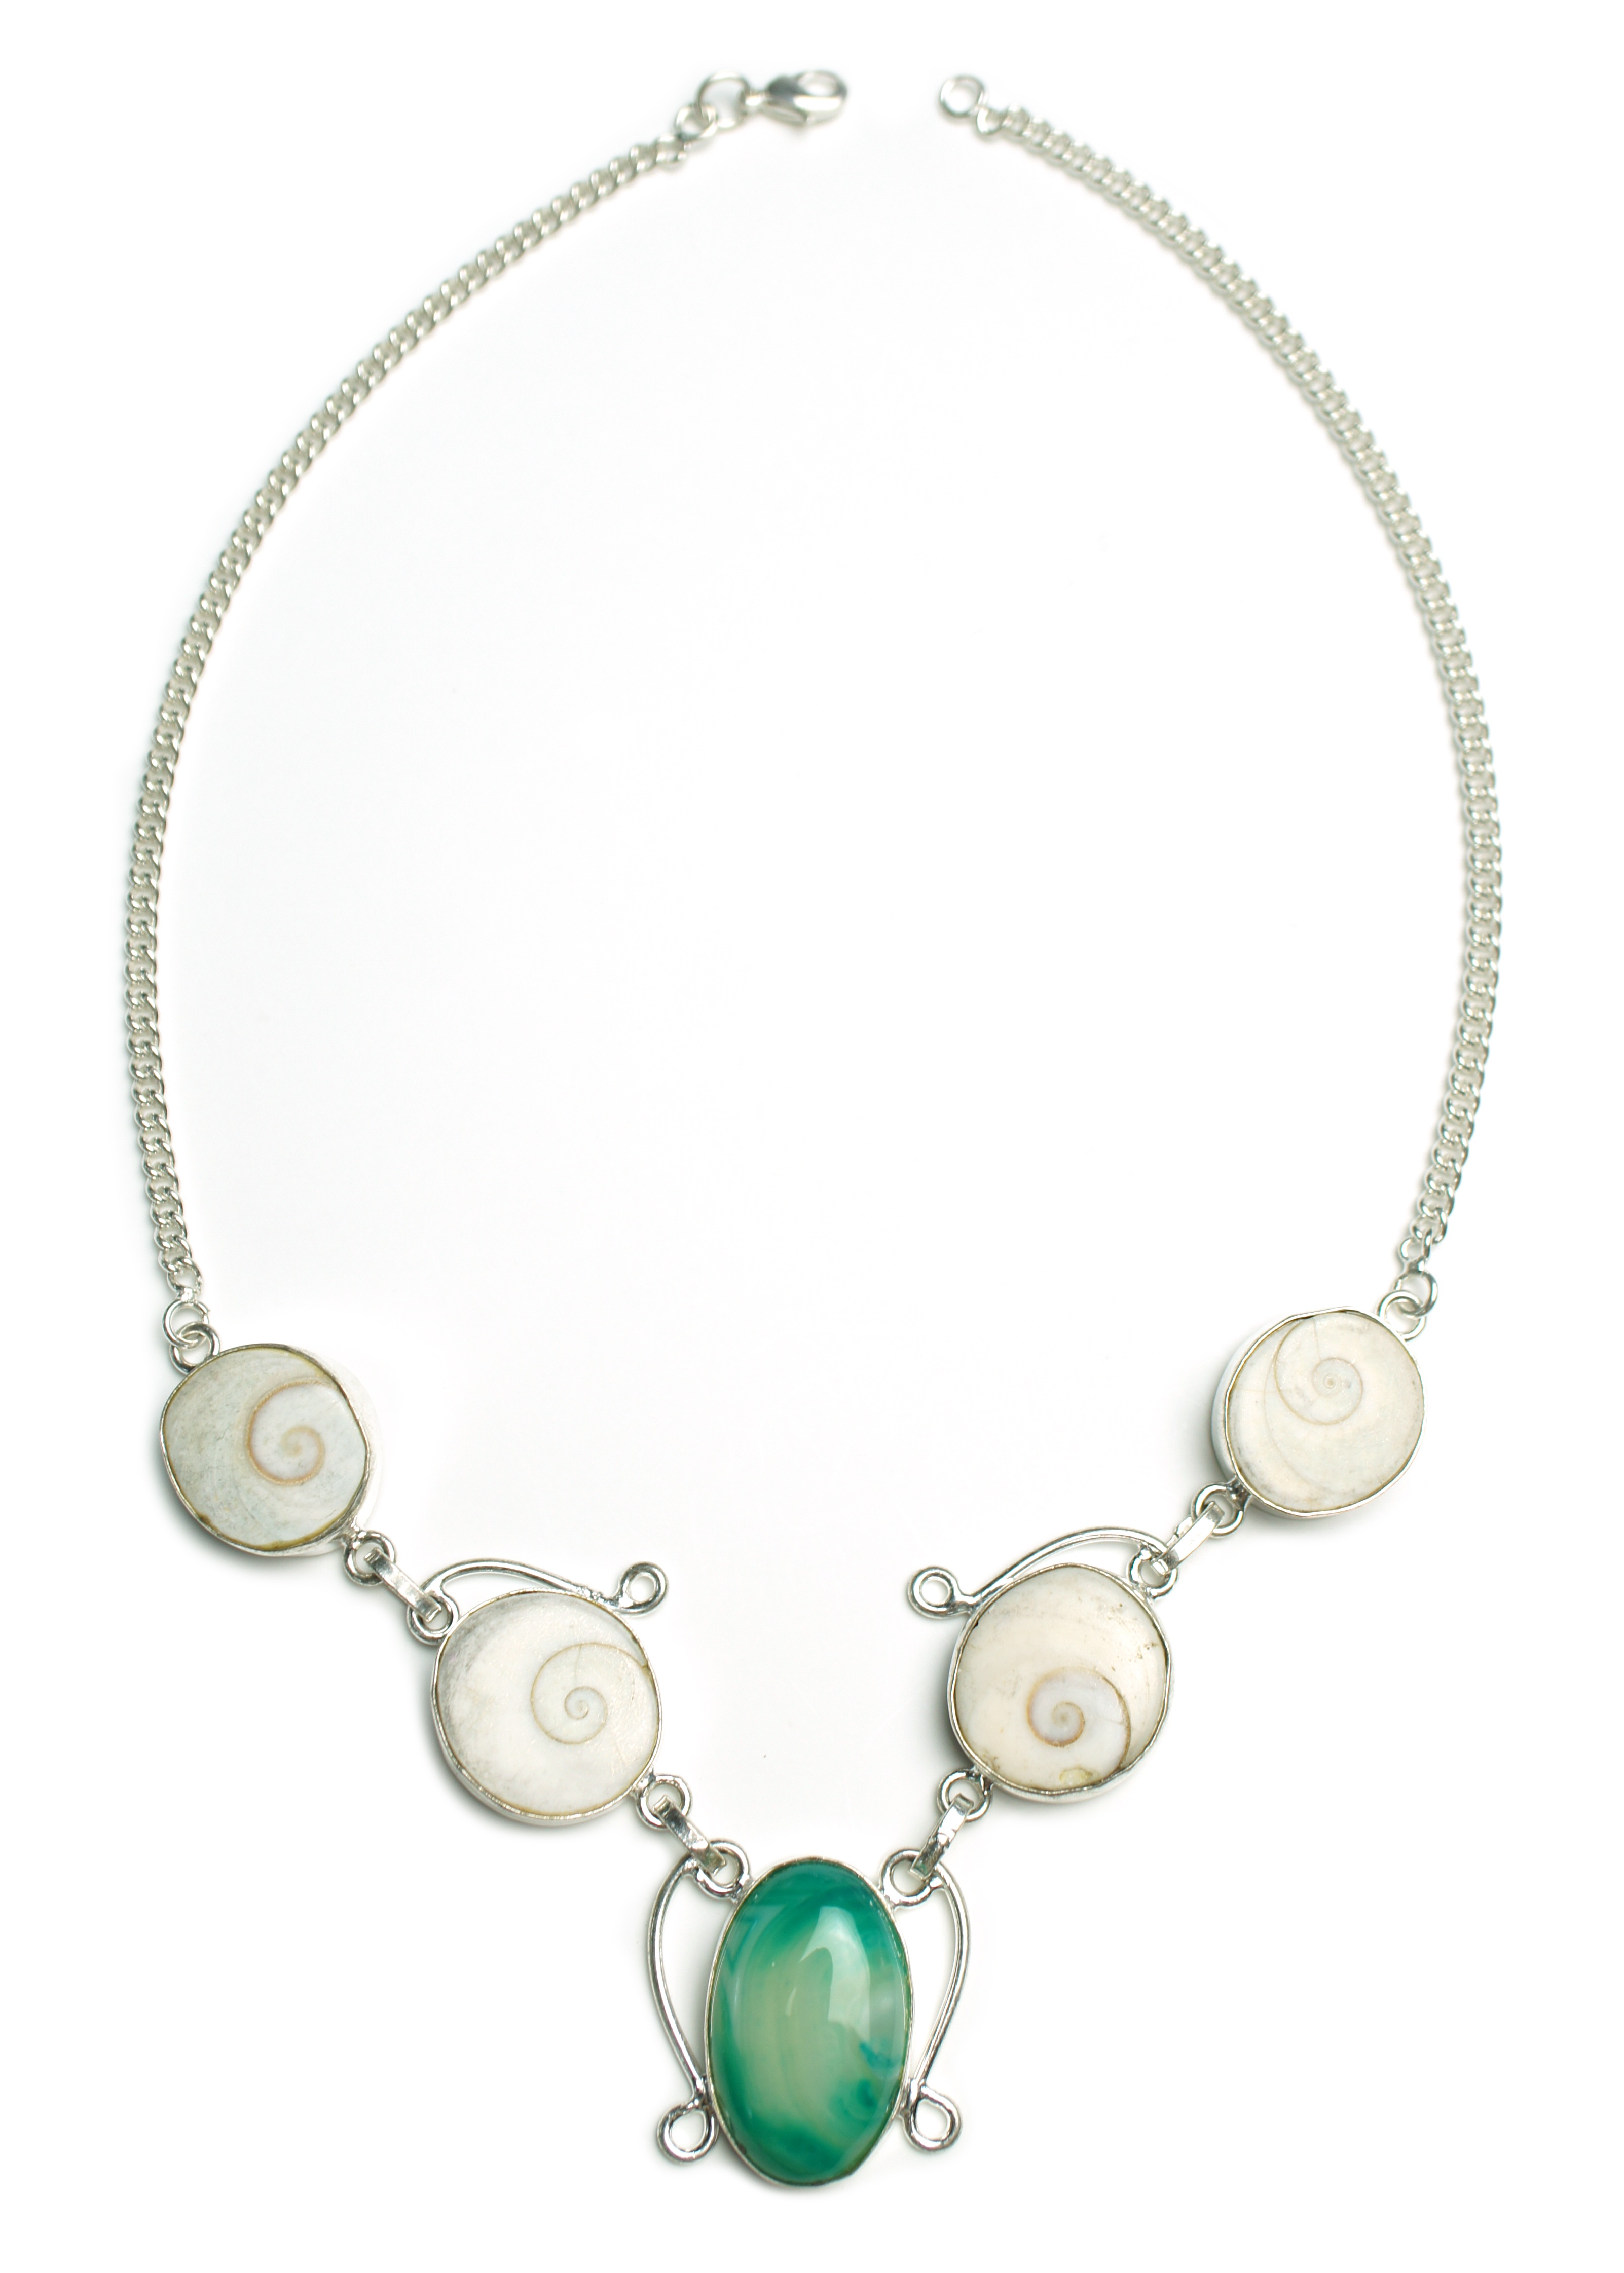
white, stone, green, bug, fashion, black, shell, jewelry, necklace, jewellery, jewel, silver, handmade, huge, gem, rings, setting, elegance, sterling, gemstone, adornment, glamor, fancy, fluorite, agate, bezel, clasp, toggle, cabochon, teardrop, fashion accessory, body jewelry, shiva shell